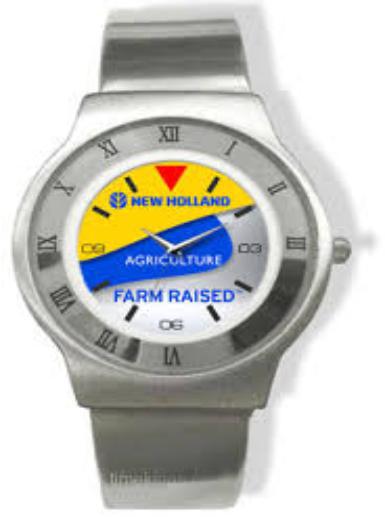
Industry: Others